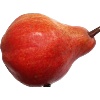
Label: Pear Red 1